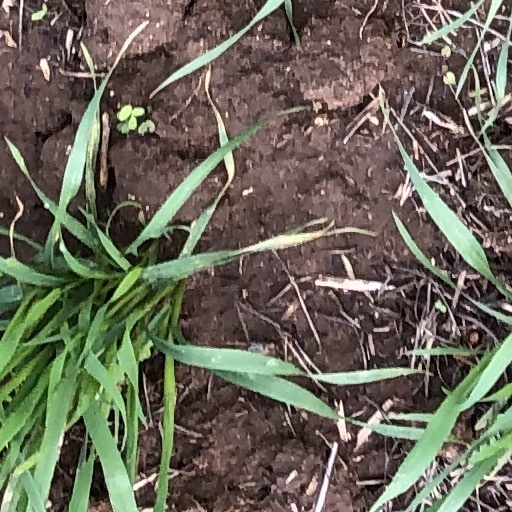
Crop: wheat